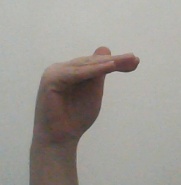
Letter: khaa